Caguas City Hall

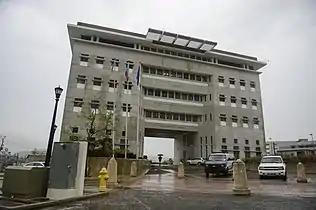
The new city hall building in 2017.

The building of a new city hall was part of a project to develop and build more modern office and administrative spaces in the city. Some people, however, have criticized the continuous use of Brutalist architecture in new government buildings. The new city hall building, nicknamed "El Cacique Mayor" (Spanish for "'the major cacique"'), was inaugurated in September 2010 by Caguas mayor William Edgardo Miranda Torres.